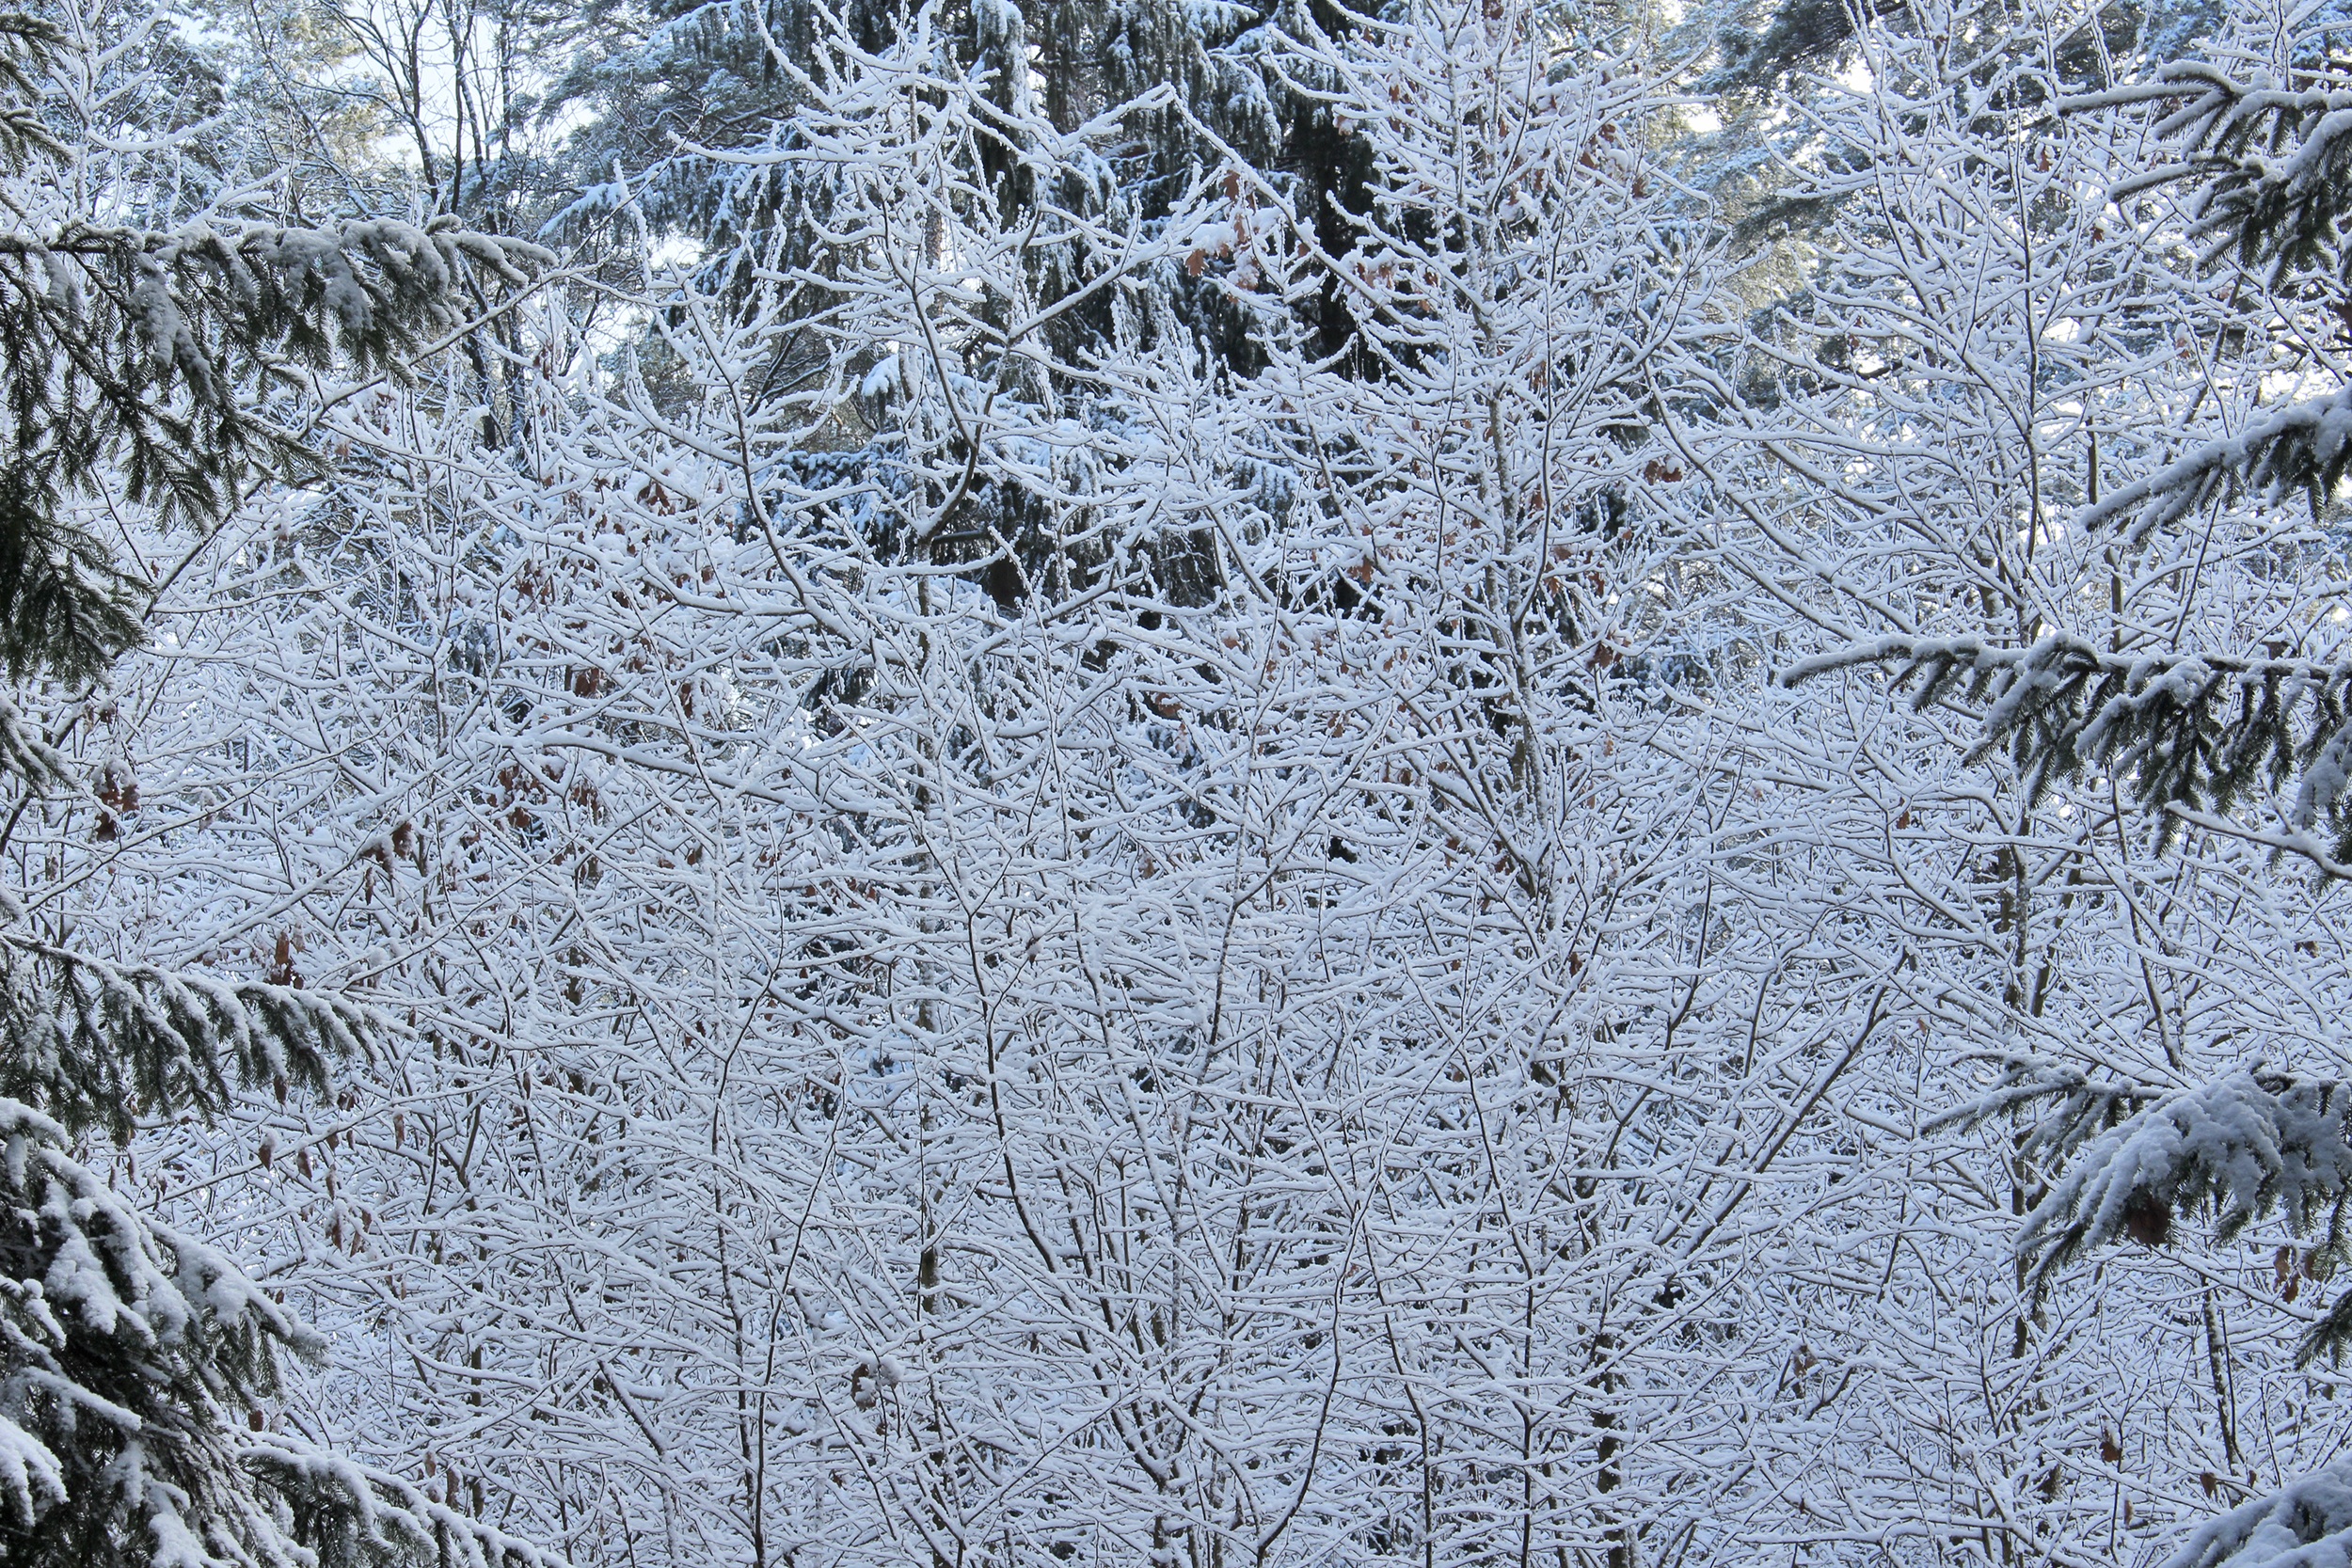
landscape, tree, nature, forest, outdoor, branch, snow, cold, winter, wood, white, frost, ice, weather, blue, season, scene, freezing, woody plant, rain and snow mixed